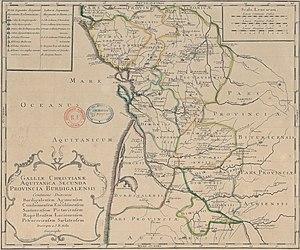
Carte de l'ancienne province ecclésiastique de Bordeaux (Aquitaine II), insérée dans le Tome 2 de la Gallia Christiana (1720).